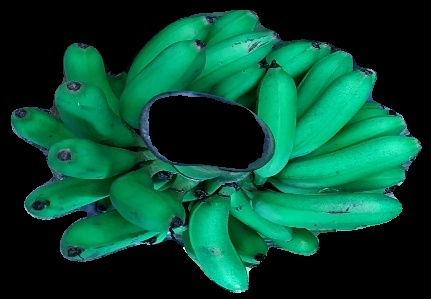
Variety: rasbale
Grade: grade1